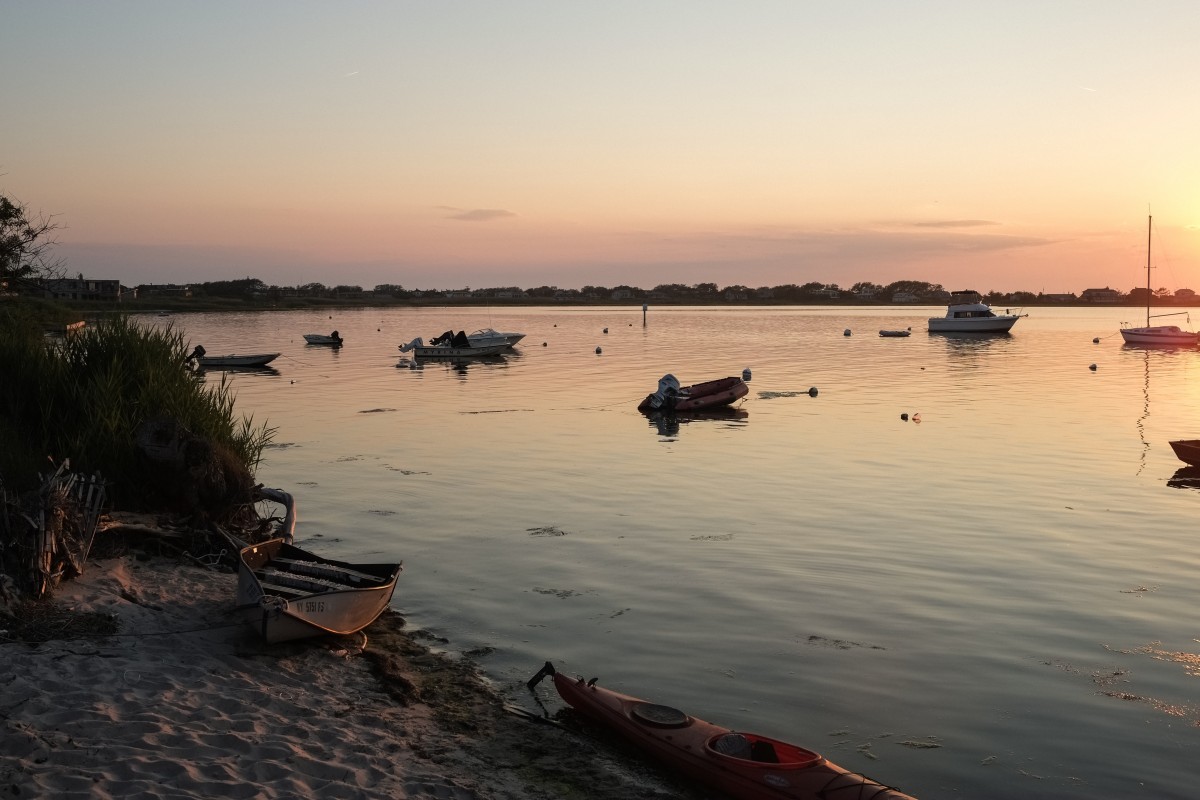
Tags: sea, coast, ocean, sunrise, sunset, boat, morning, shore, wave, lake, dawn, river, dusk, evening, reflection, vehicle, bay, body of water